Changzhou station (Guangzhou Metro)

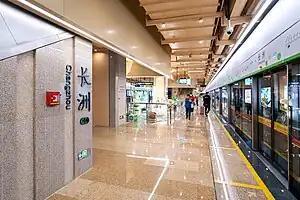
Platform with decorative art installations

Changzhou Station is a station of Guangzhou Metro Line 7, located underground at the intersection Jinzhou North Road with Jindie Road on Changzhou Island in Guangzhou's Huangpu District. It opened on 28 December 2023, with the opening of Phase 2 of Line 7.